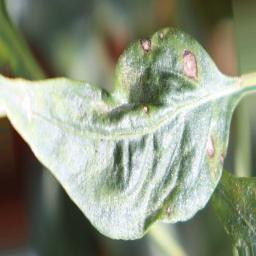
Label: cercospora